Jorge Muñoz Wells

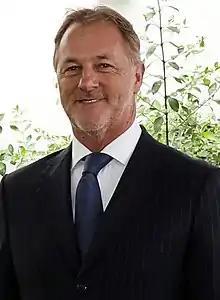
Muñoz in 2018

Jorge Vicente Martín Muñoz Wells (born 13 April 1962) is a Peruvian lawyer and politician who served as mayor of Lima from January 2019 until his removal from office by the National Jury of Elections in April 2022. He previously served as mayor of Miraflores from 2011 to 2018.